Rhode Island Route 99

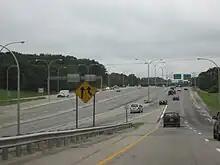
Southern terminus of Route 99 in Lincoln

Route 99 begins at a partial interchange with Route 146 in Lincoln; the route is only accessible from Route 146 north, and the mainline of Route 99 south defaults onto Route 146 south with no direct access to Route 146 north. The exit for Route 99 off Route 146 north is accessed via a collector road that also serves Interstate 295 from Route 146; I-295 has an alignment slightly south of Route 99 but has no direct interchange with it.